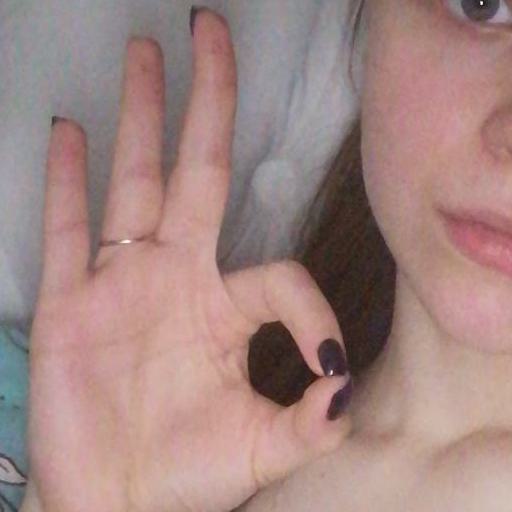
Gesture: ok